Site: brandenburg
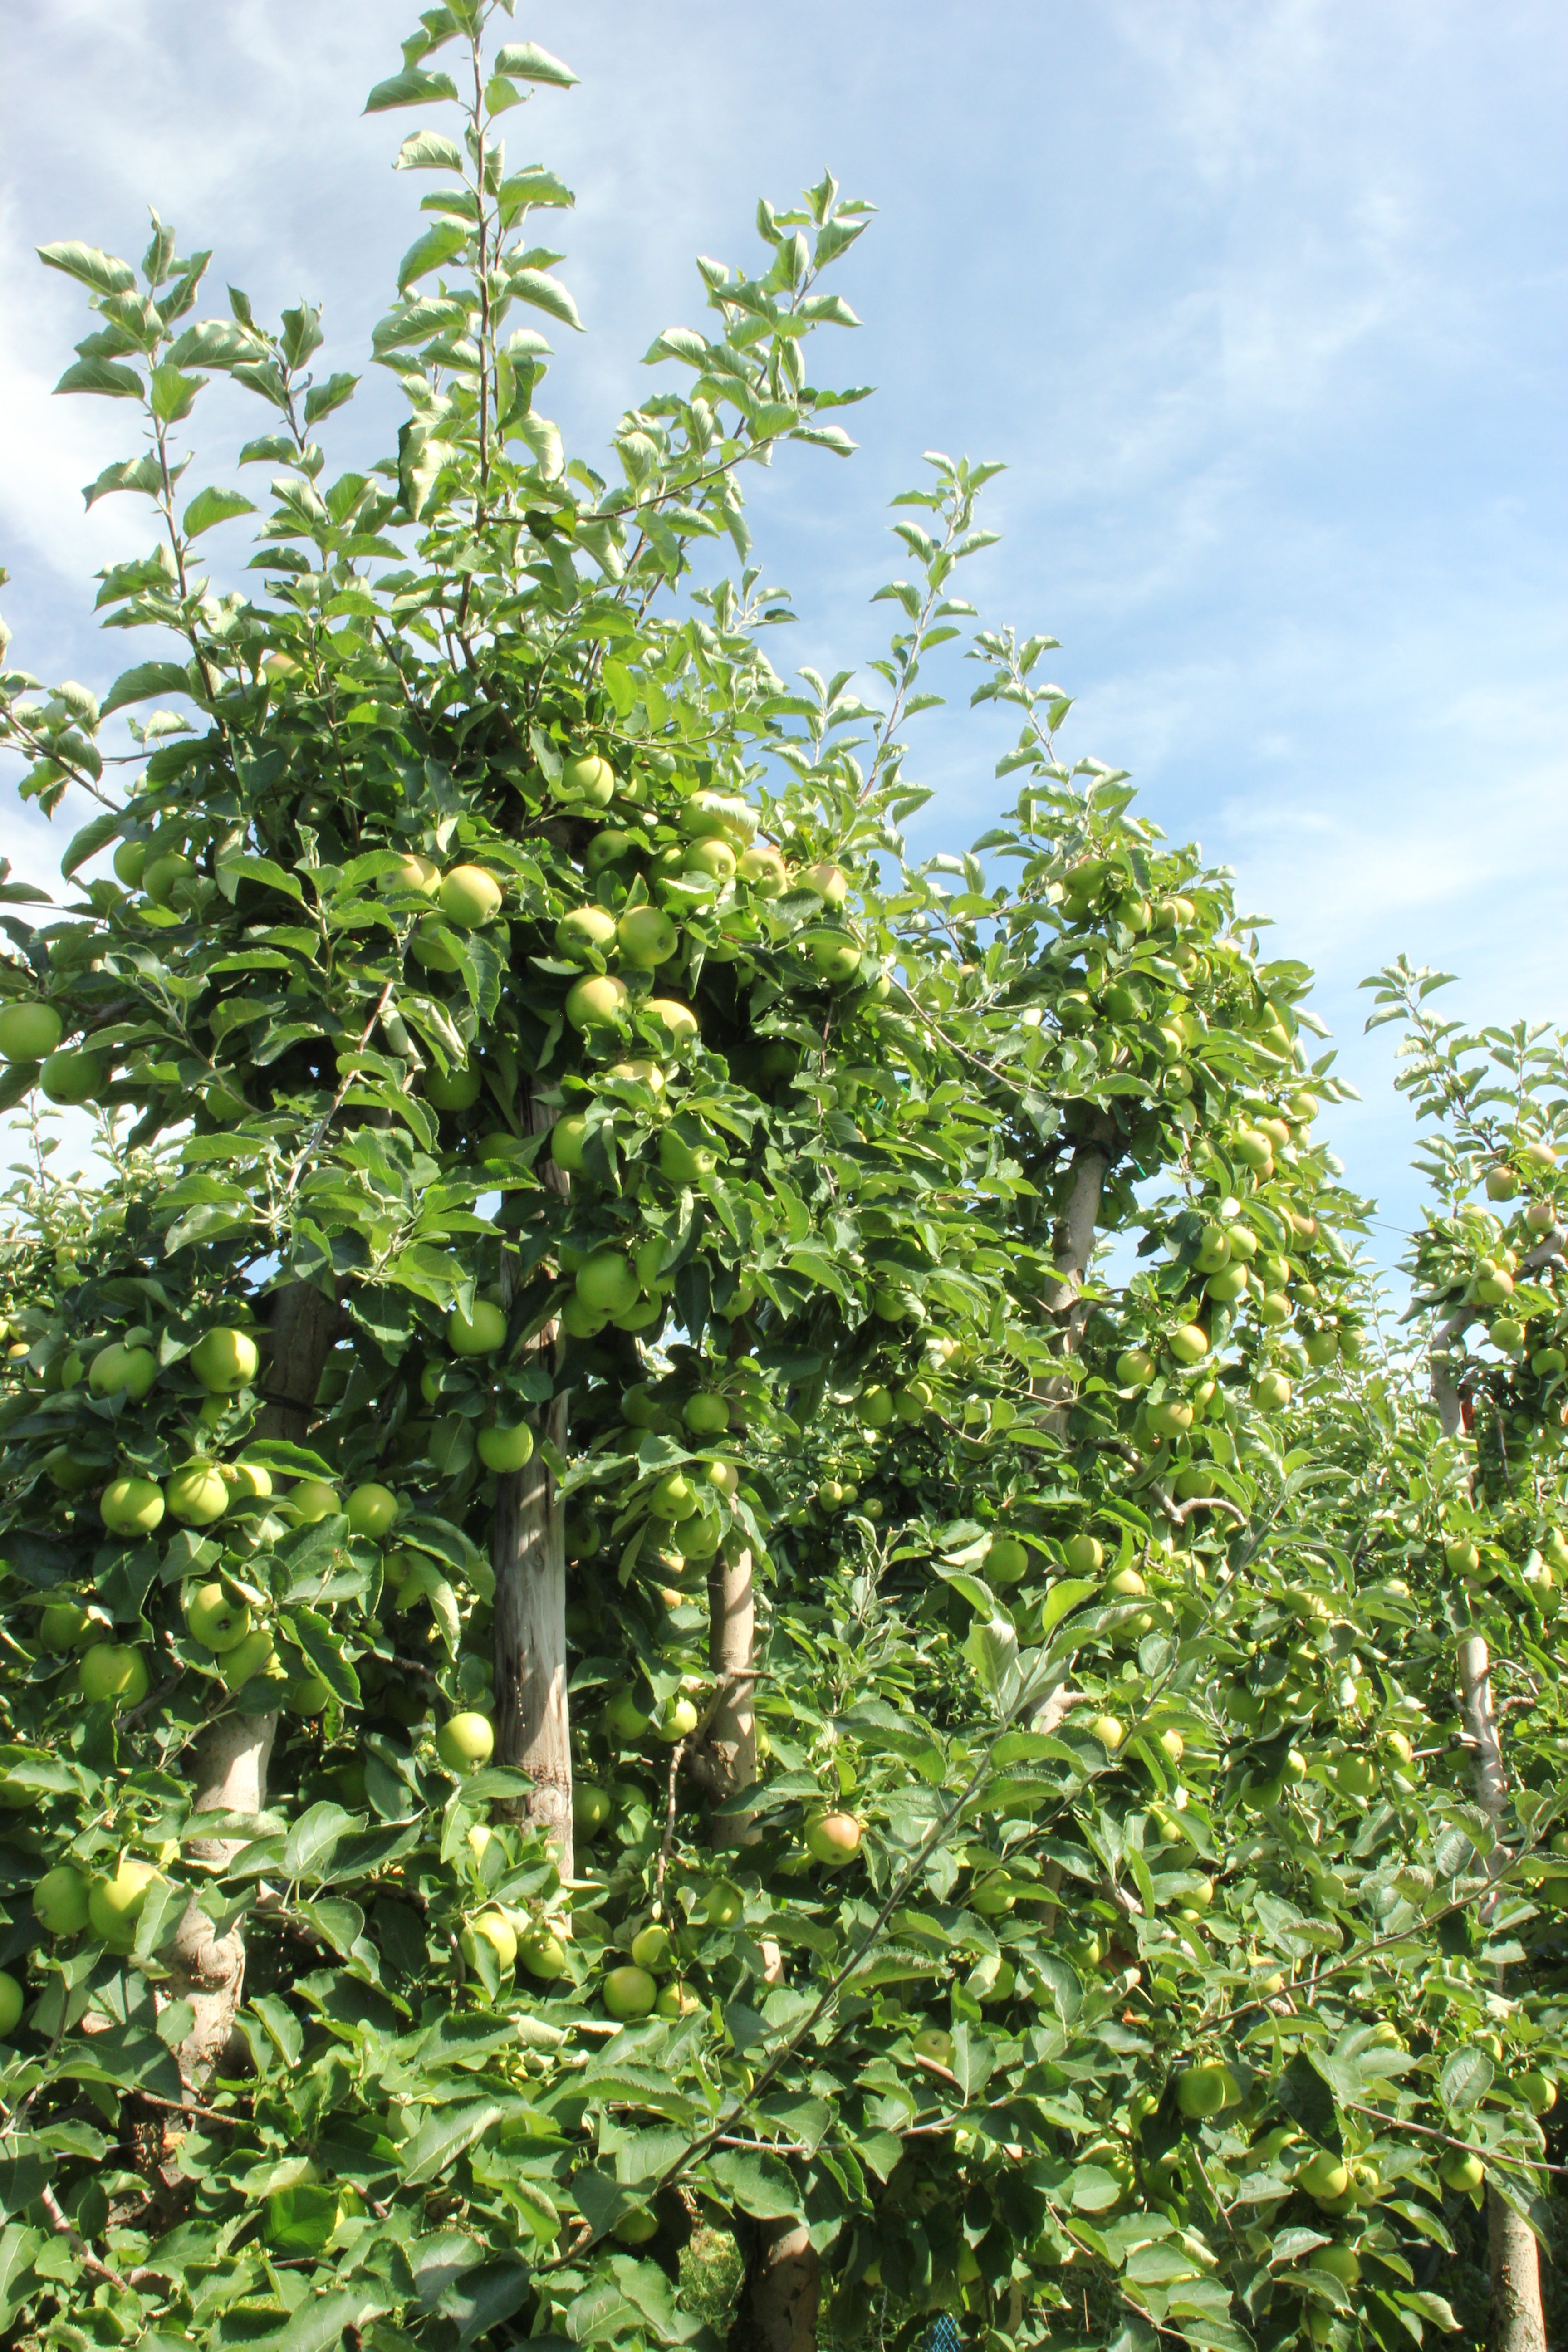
Growth stage (BBCH 77): Development of fruit